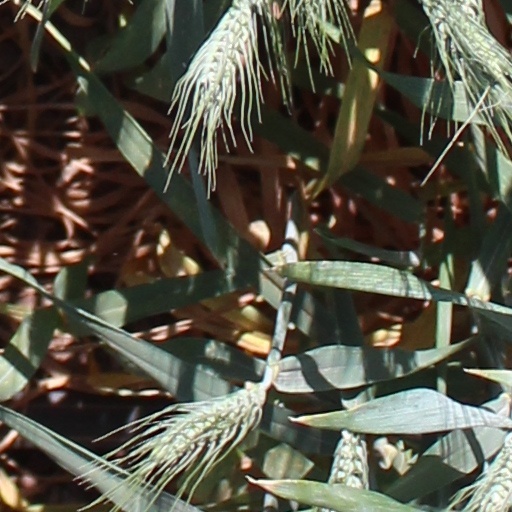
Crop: wheat